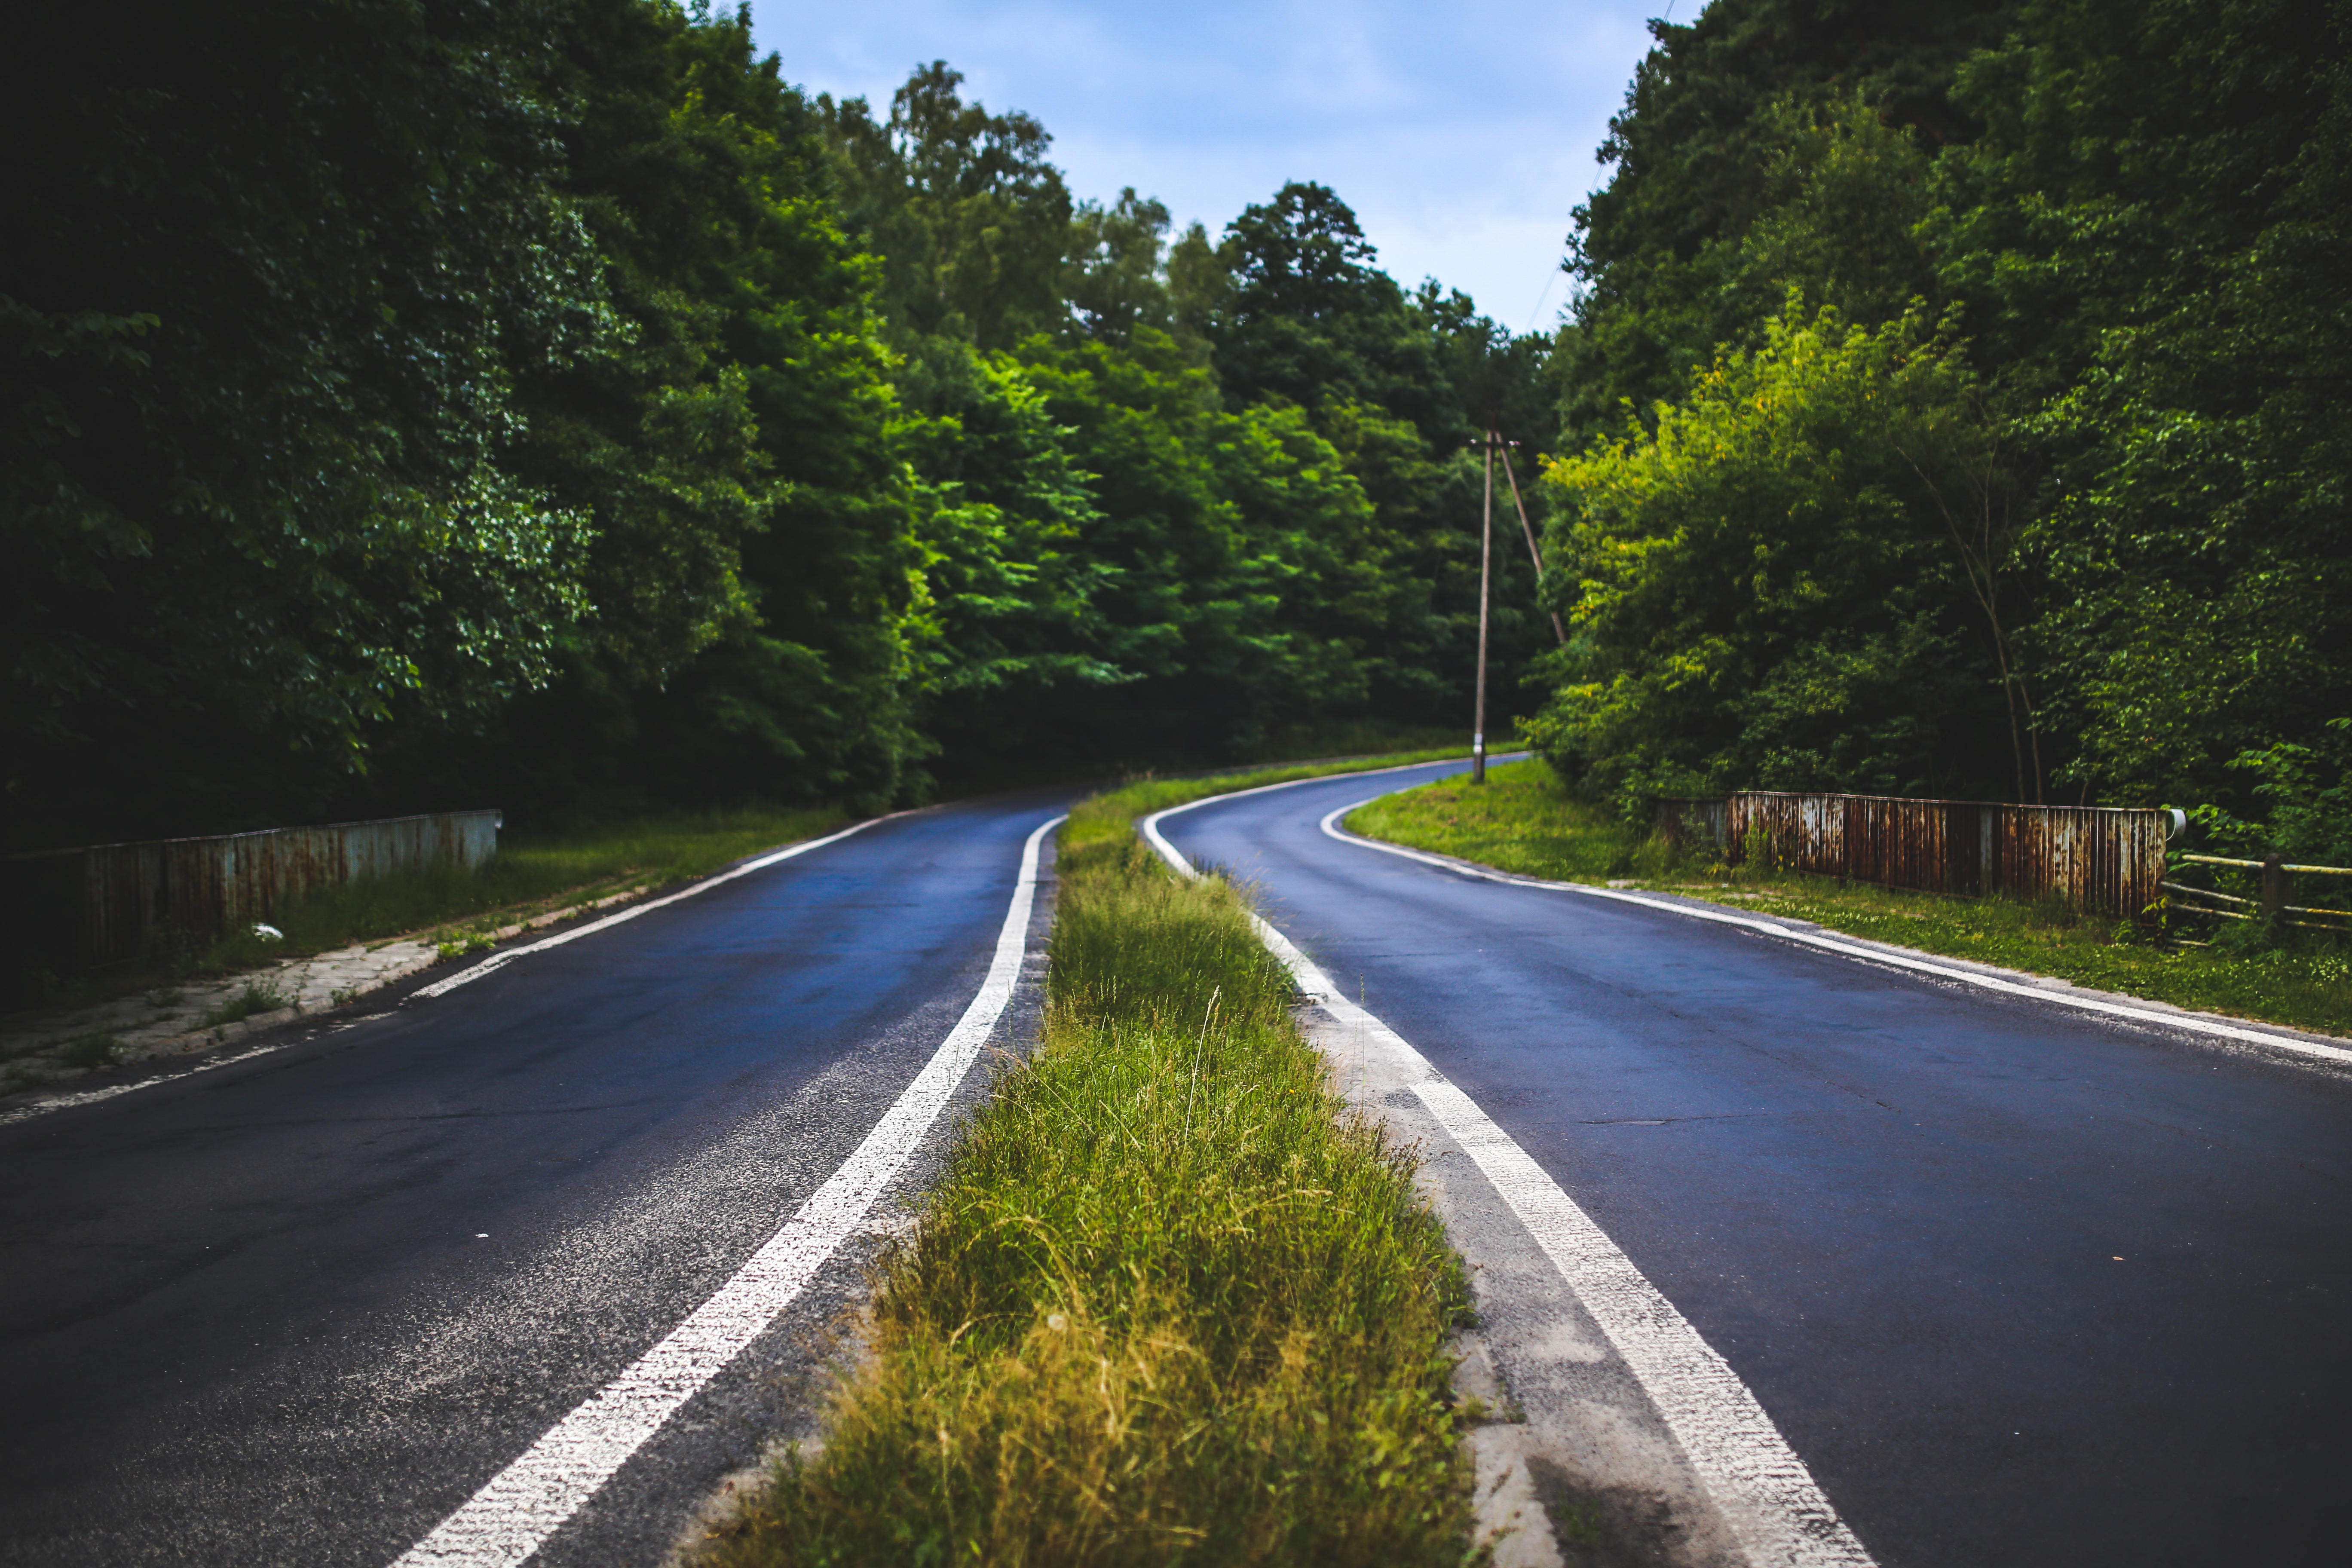
tree, forest, road, highway, asphalt, green, journey, route, lane, trees, road trip, woods, infrastructure, way, rural area, road surface, nonbuilding structure, controlled access highway